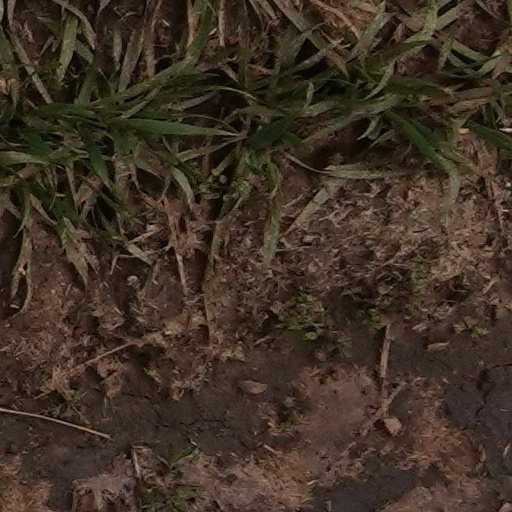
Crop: wheat